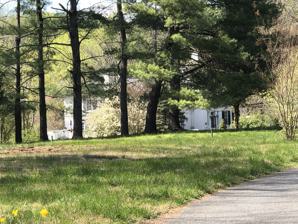
Building: Commodore Joshua Barney House
Country: United States of America
Year built: 1811
Historic house in Maryland, United States United States historic place Commodore Joshua Barney House U.S. National Register of Historic Places Show map of Maryland Show map of the United States Location 7912 Savage-Guilford Rd., Savage, Maryland Coordinates 39°9′17″N 76°49′54″W / 39.15472°N 76.83167°W / 39.15472; -76.83167 Area 6.7 acres (2.7 ha) Built 1811 ( 1811 ) NRHP reference No. 78001470 Added to NRHP August 25, 1978 The Commodore Joshua Barney House is a historic home located at Savage , Howard County , Maryland , United States . It was originally situated on a 700-acre tract in modern Savage Maryland named Harry's Lot, at a time when the closest town was Elk Ridge . Both "Haary's Lot" and "Huntington Quarter" were inherited by Charles Greenberry Ridgely, sixth son of Colonel Henry Ridgley and Elizabeth Warfield Ridgley. After the death of Charles Greenberry Ridgely, Thomas Coale purchased portions of the land containing the structure. His daughter would become the famous Commodore Joshua Barney's second wife, bringing the figure from business in Baltimore. In 1809, Nathaniel F. Williams (1782-1864) married Caroline Barney, daughter of Joshua Barney, who in turn expanded an existing mill site on the property to create the Savage Mill . It has three sections: the original 2 + 1 ⁄ 2 -story brick house built by Charles Greenberry Ridgley Sr. about 1760, a 2-story frame addition built in 1941, and a one-story frame addition to the west, built in 1946. The interior of the house was altered during the 1940s when it was used as a boys' school, and about 1960 when it was converted into apartments. Its significance is tied to Commodore Joshua Barney , who was a hero of the American Revolutionary War and the War of 1812 , and who lived in the house until leaving the industrial operations to family just prior to his death in 1818 from wartime wounds en route to another property owned in Kentucky. Barney rose to prominence for action during the war while living in this house including involvement in commissioning " The Star-Spangled Banner ". The house is situated near the Ridgley family cemetery. It was operated as a bed and breakfast inn starting in 2000, until being placed on the market for $1.2 million in 2012. The house never sold, and had been vacant and neglected until 2017. The house is currently an occupied private residence. The seven remaining undeveloped acres surrounding the structure place it at risk of incompatible development and has been placed on the 2014 and 2015 top 10 most endangered properties list by Preservation Howard County. The Commodore Joshua Barney House was listed on the National Register of Historic Places in 1978. See also List of Howard County properties in the Maryland Historical Trust Savage Mill Historic District Joshua Barney War of 1812 Star-Spangled Banner (flag) References